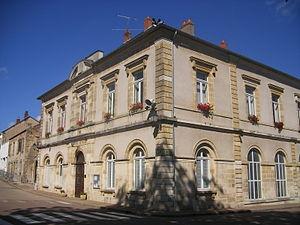
Saint-Saulge est une commune française située dans le département de la Nièvre, en région Bourgogne-Franche-Comté.